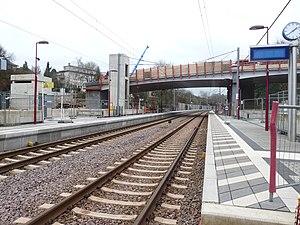
La gare de Cents-Hamm est une gare ferroviaire luxembourgeoise de la ligne 3, de Luxembourg à Wasserbillig-frontière, située sur le territoire de la ville de Luxembourg, elle dessert les quartiers de Cents et Hamm, dans le canton de Luxembourg.